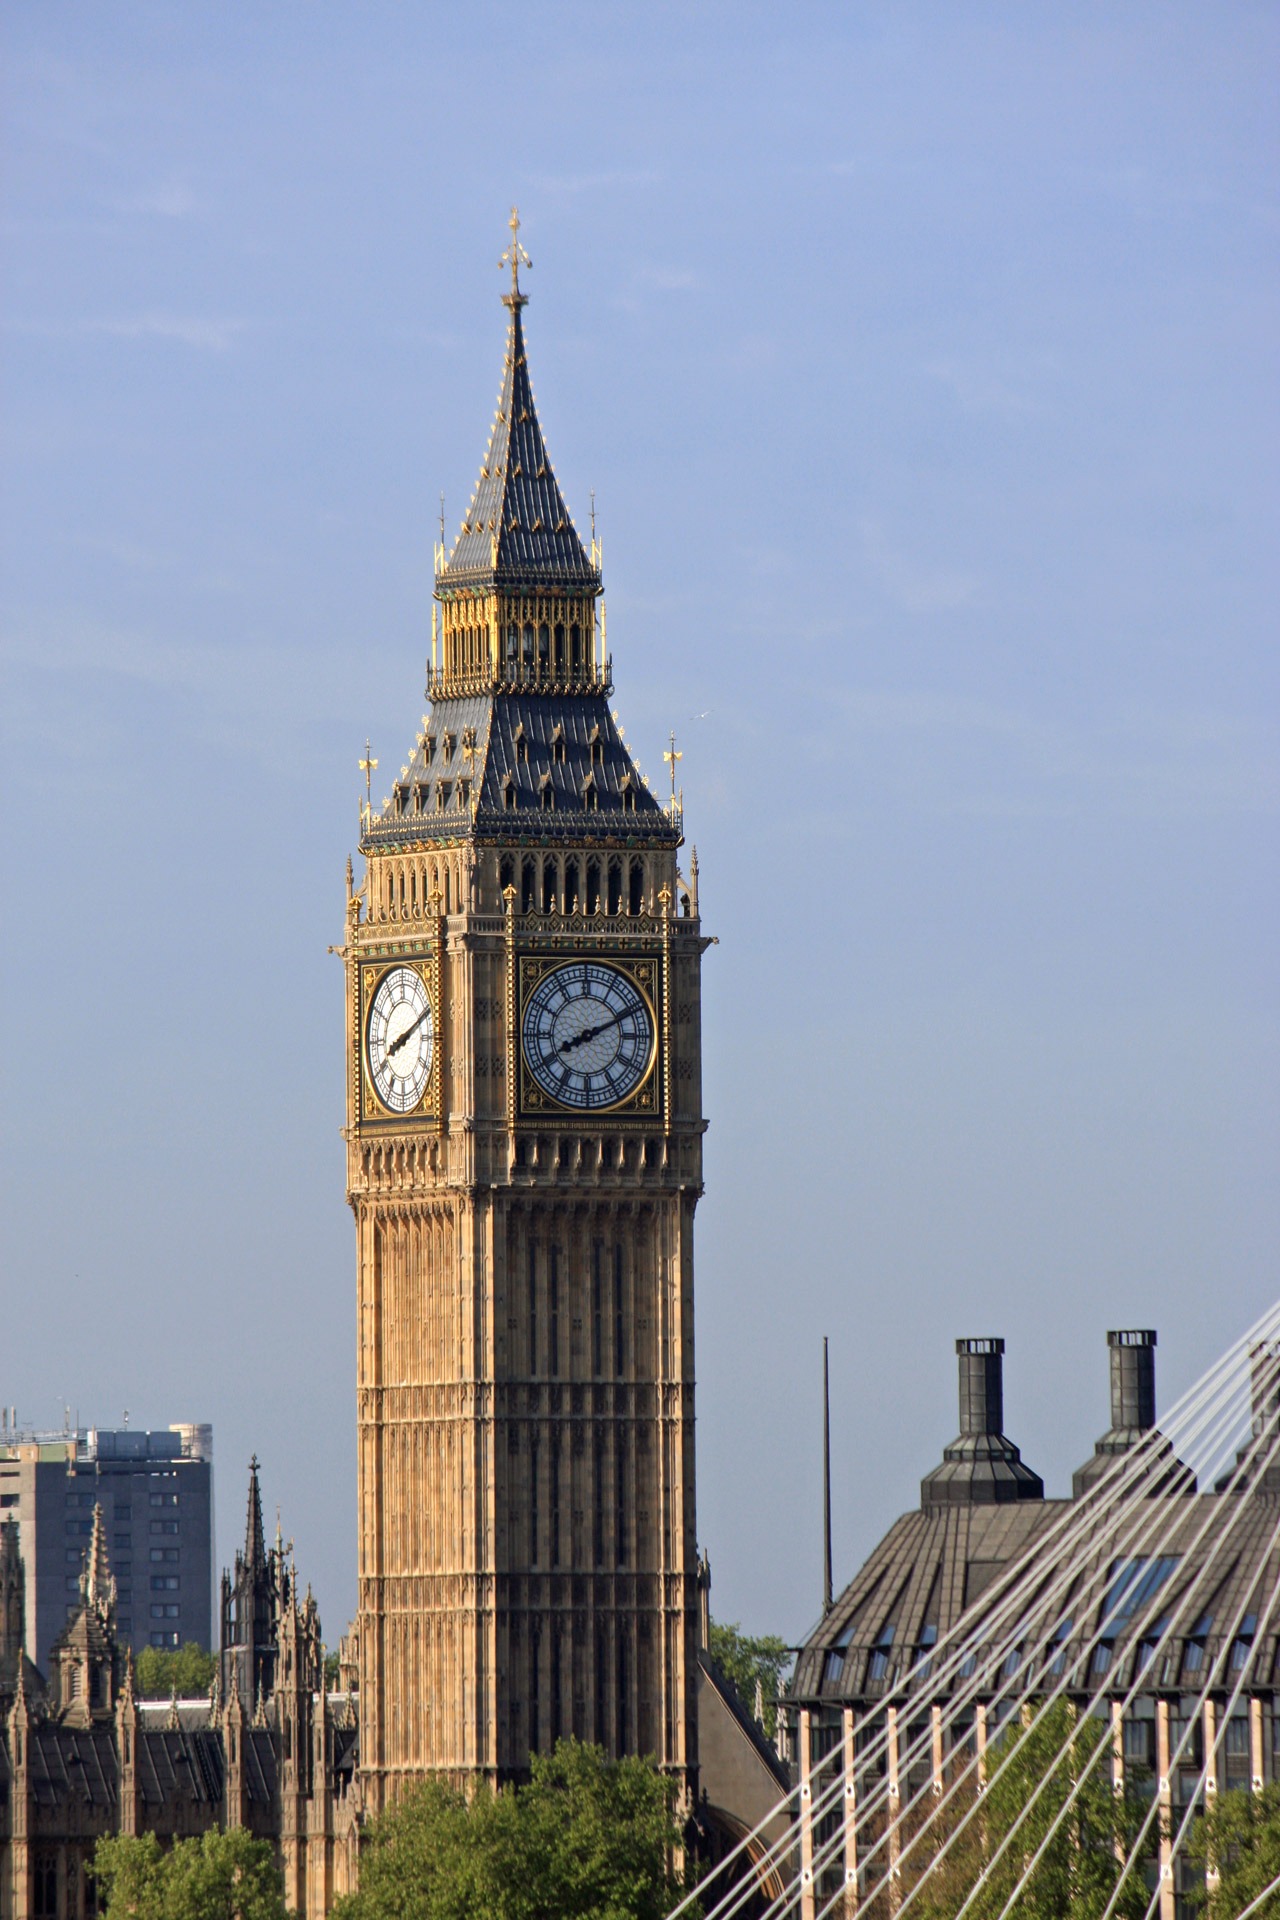
architecture, clock, building, monument, cityscape, tower, landmark, big ben, clock tower, bell tower, england, london, spire, steeple, history